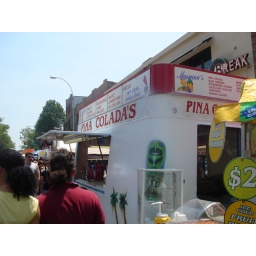
1 Tall one in a green plastic alien glass please